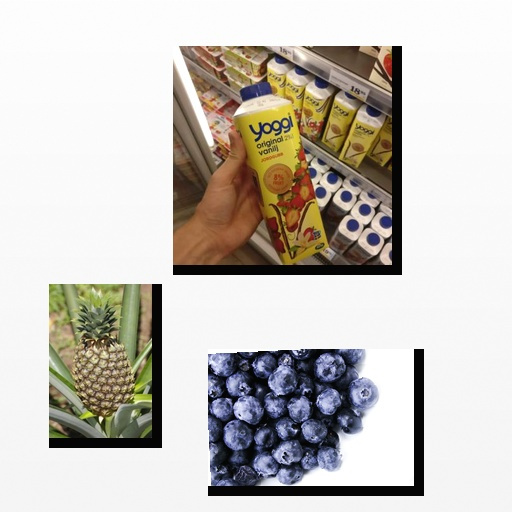
Food items: strawberry_yogurt, blueberry, pineapple